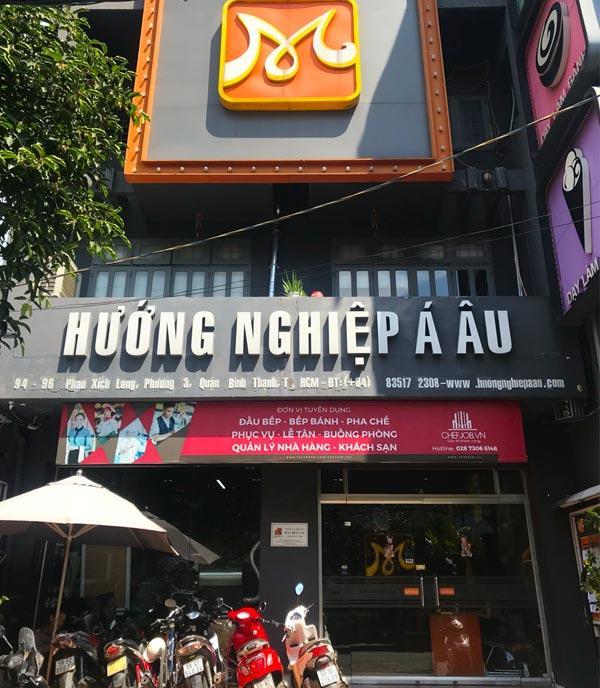
có nhiều xe máy đang đỗ ở phía trước toà nhà